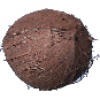
Label: cocos